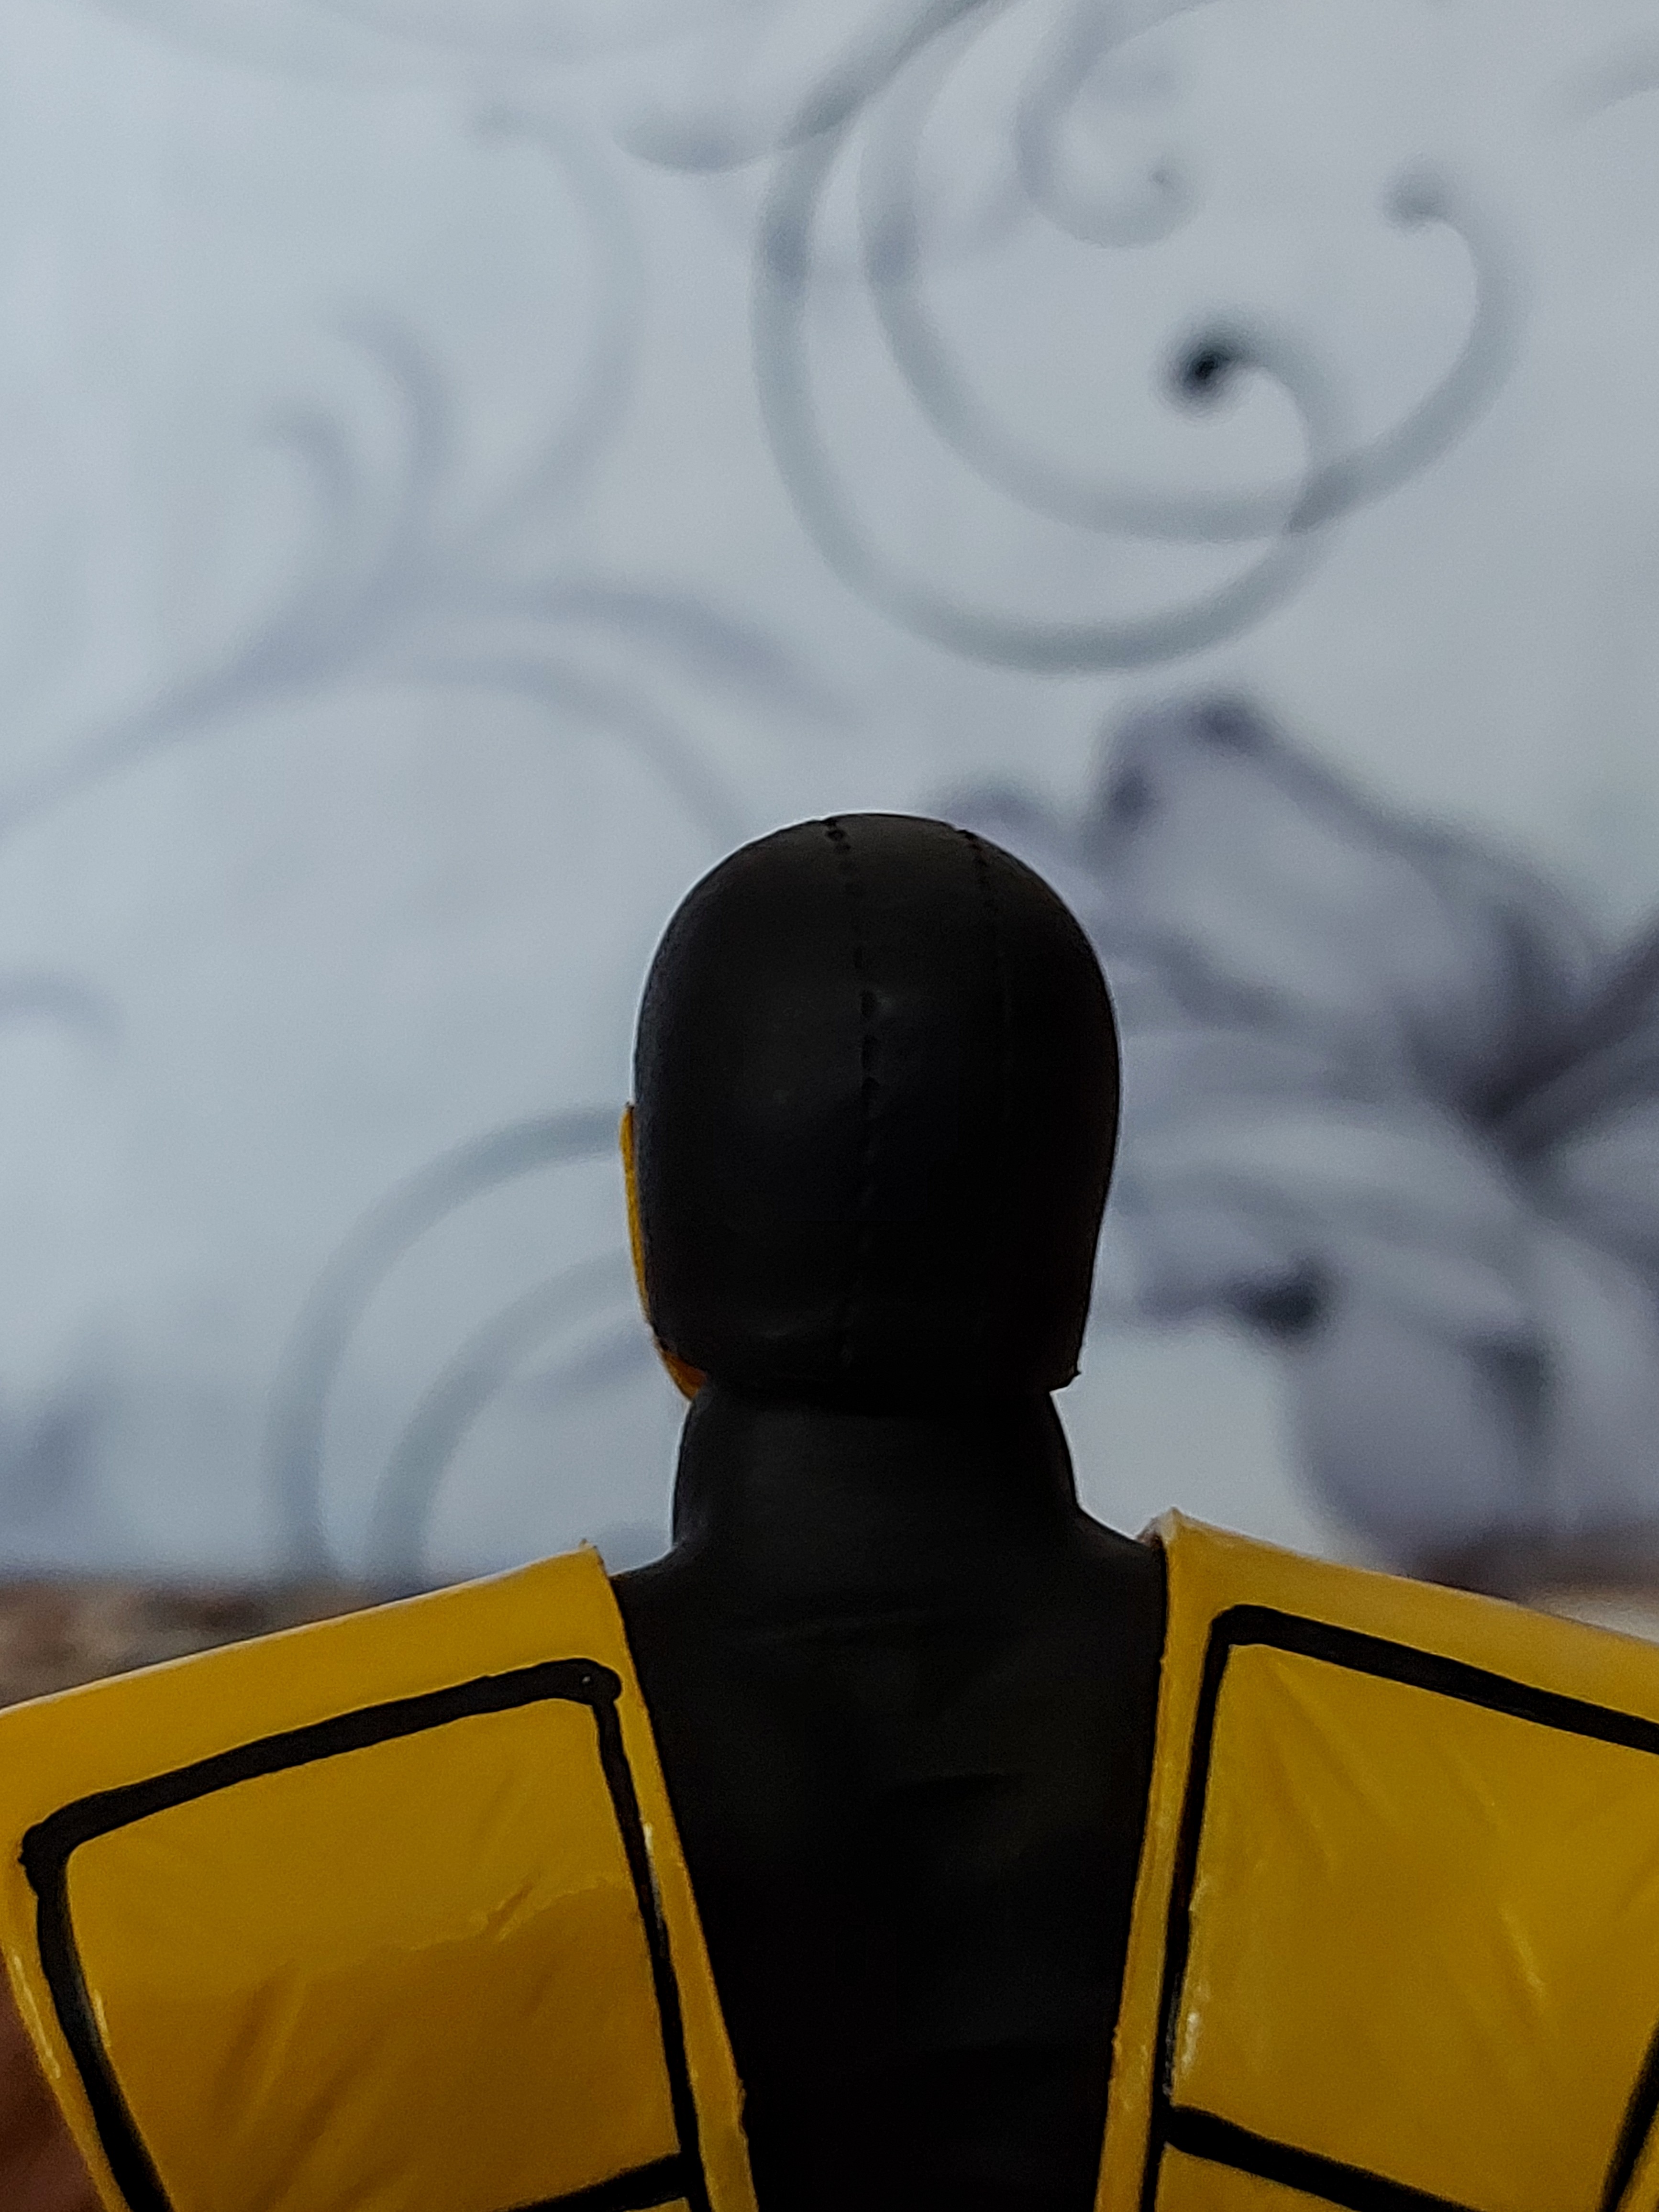
scorpion, storm, collectibles, gesture, yellow, headgear, personal protective equipment, art, hat, uniform, fictional character, audio equipment, toy, action figure, jersey, justice league, visual arts